David Fjäll

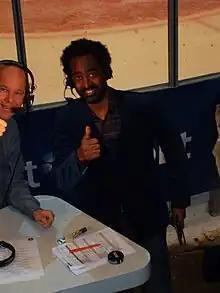
David Fjäll

Carl Johan Dawid "David" Fjäll is a Swedish television presenter and sports journalist working for SVT.